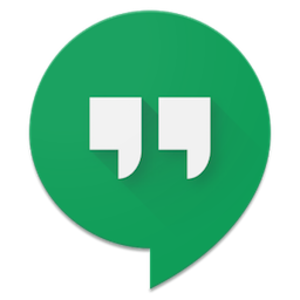
G Suite est une suite d'outils et de logiciels de productivité de type Cloud computing et de groupware destinée aux professionnels, proposée par Google sous la forme d'un abonnement.